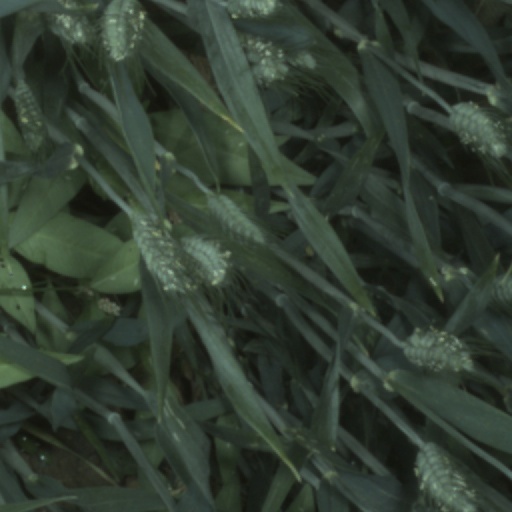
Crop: wheat